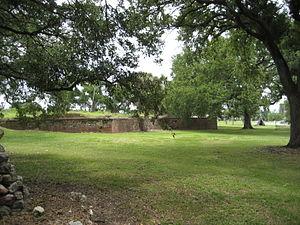
Le fort Saint-Jean, dénommé également Spanish fort, est un poste de traite fortifié établi en 1701 par les Français, à la confluence du bayou Saint-Jean et du lac Pontchartrain au nord de la cité coloniale de La Nouvelle-Orléans. Cet ancien fort, situé dans les faubourgs de La Nouvelle-Orléans, est devenu le lieu d'un parc d'attractions.
Ceci est une liste des forts de la Nouvelle-France. Pour faciliter l'accès, les forts sont